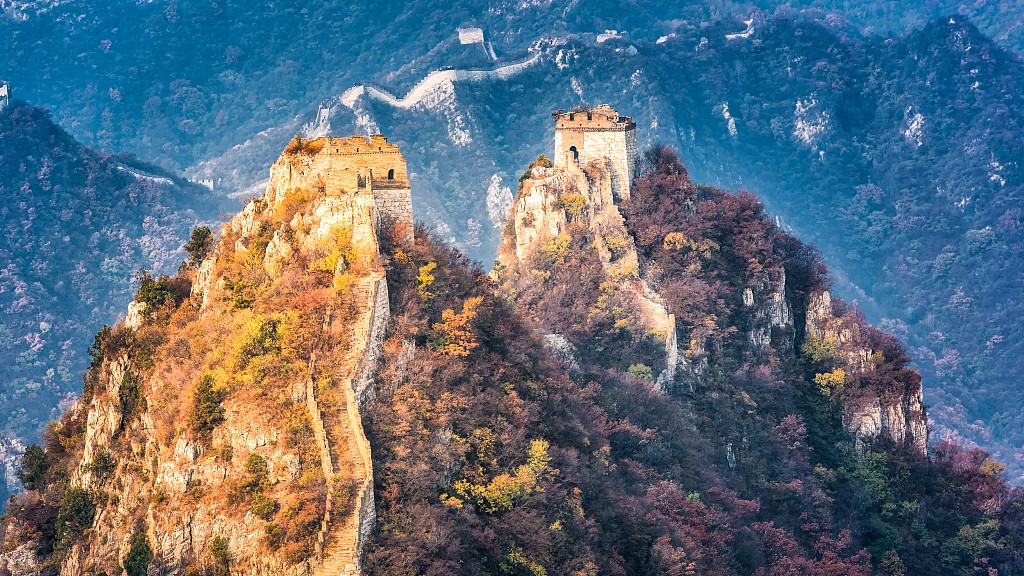
Landmark: Great Wall of China